The Rose (Burmese TV series)

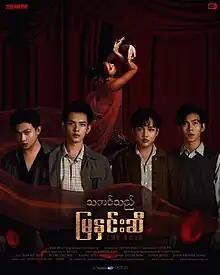
Poster

The Rose is a 2022 Burmese horror television series. It aired on Fortune TV, from October 23 to November 20, 2022, on every Saturday and Sunday at 20:30 for 9 episodes.